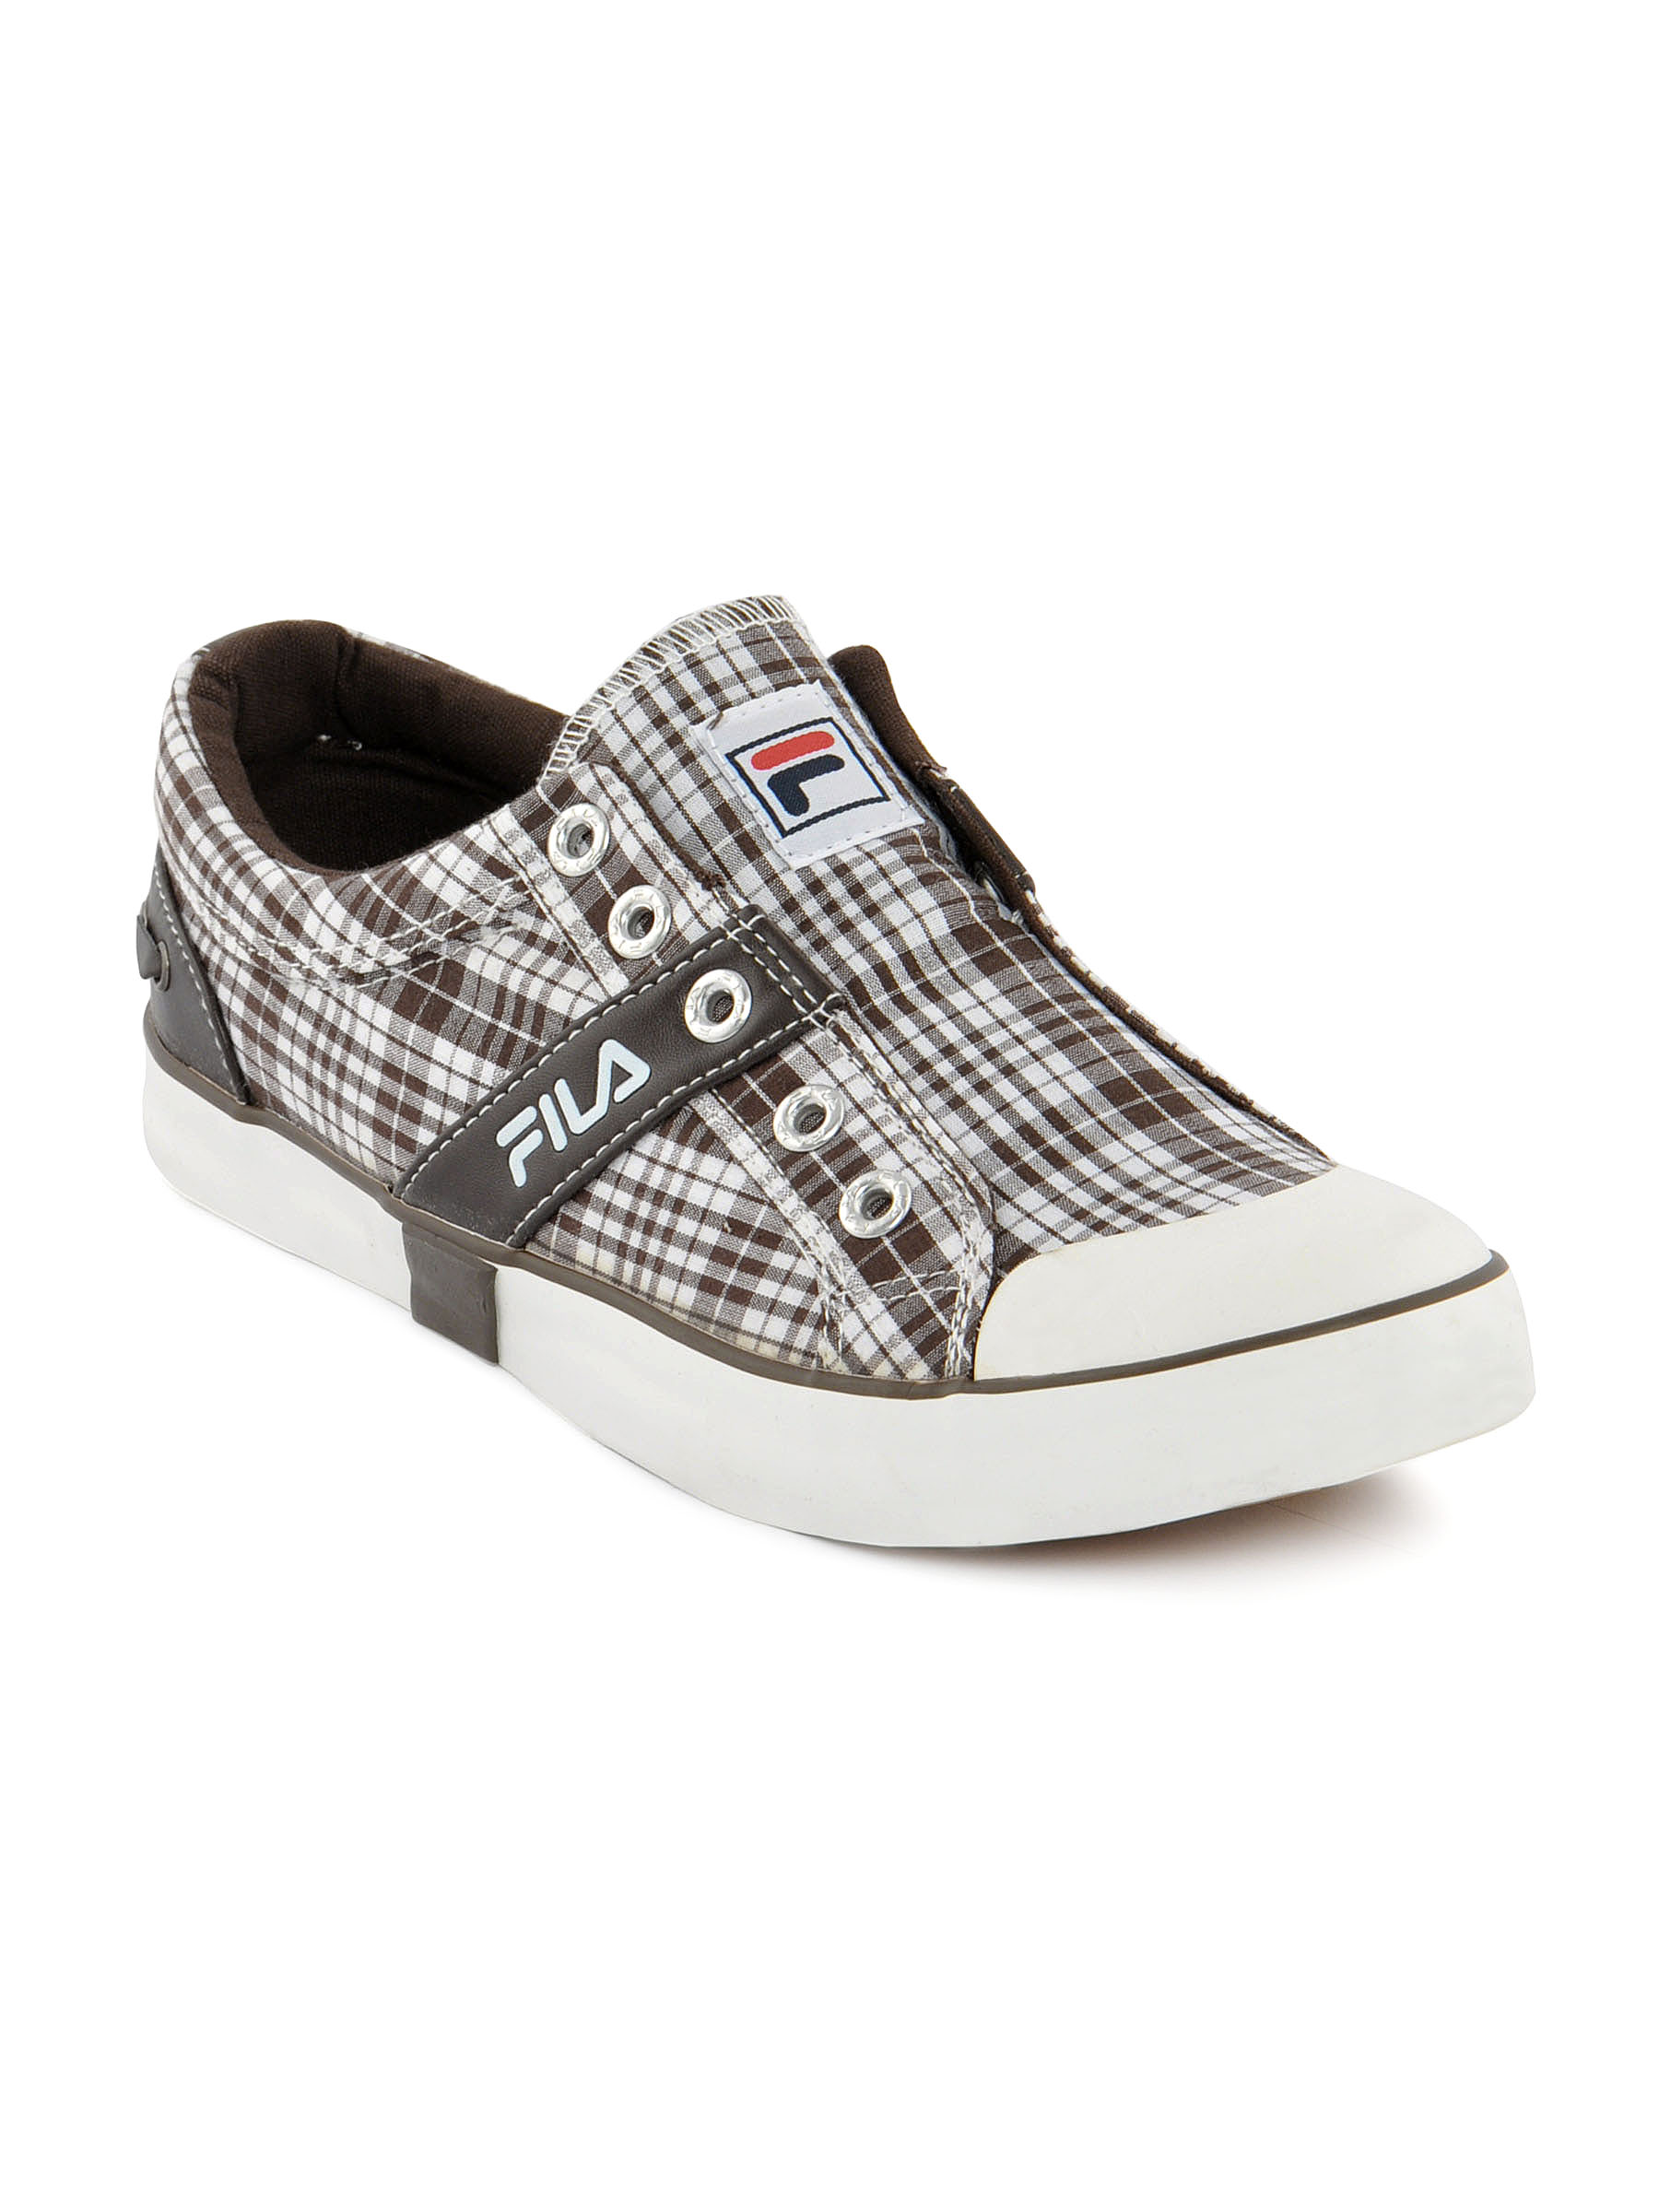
Fila Men Craze Brown Casual Shoes
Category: Footwear / Shoes / Casual Shoes
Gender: Men
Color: Brown
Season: Fall 2011
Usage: Casual